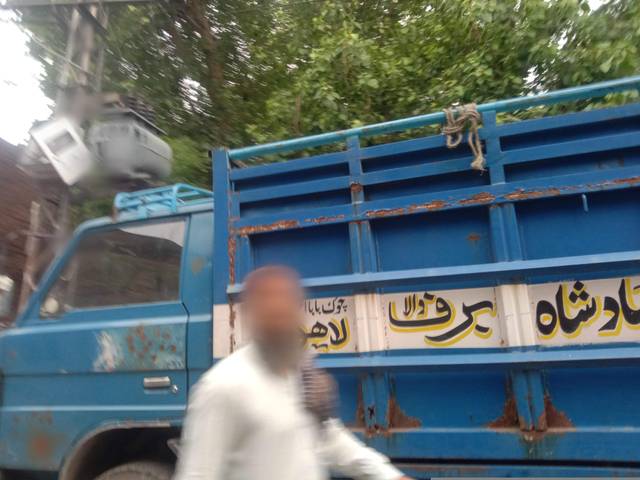
Region: Pakistan
Coordinates: 31.536, 74.315